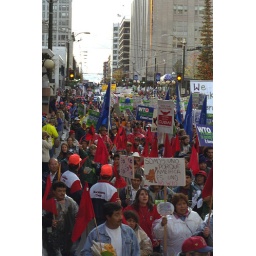
Shot from atop a newspaper box thrown in the street.